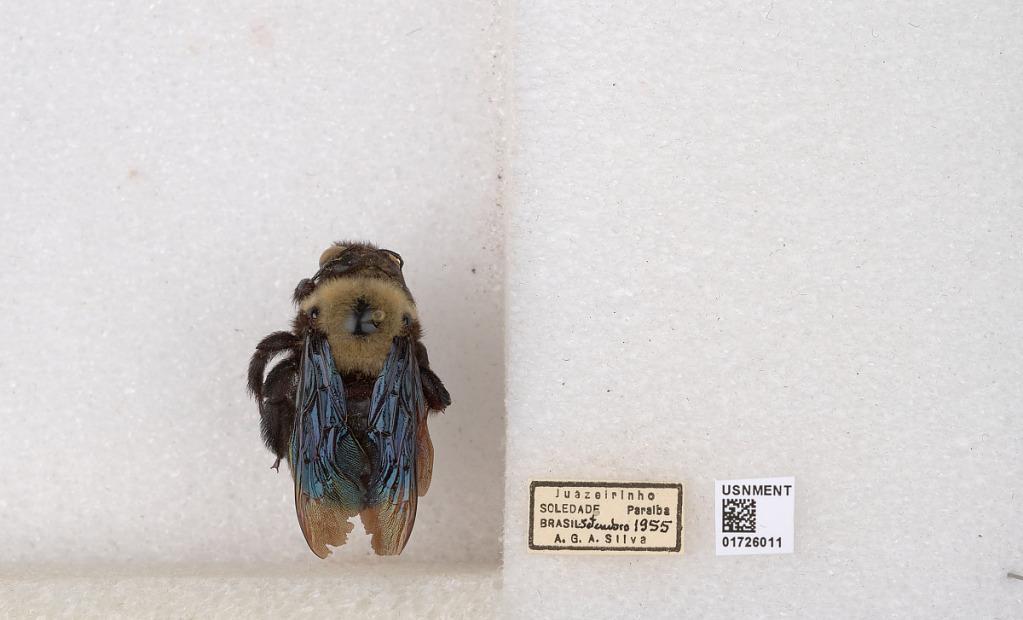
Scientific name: Xylocopa (Neoxylocopa) grisescens Lepeletier
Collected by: Silva
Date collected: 1955-9-1
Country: Brazil
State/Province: Paraiba
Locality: Juazeirinho, Soledade